Clwyd

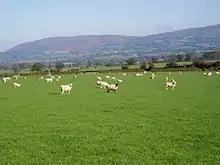
Sheep grazing with the Clwydian Range behind

Although the Industrial Revolution did not much affect the rural parts of the area, there was considerable industrial activity in the North Wales Coalfield, particularly around Wrexham. The Bersham Ironworks at Bersham, in the same area, was at the forefront of technological advances and was most famous for being the original working site of the industrialist John Wilkinson who invented new processes for boring cannons. The Williams-Wynn family of Wynnstay had become rich after the dissolution of the monasteries and owned vast estates in Clwyd with resources including lead, tin and copper as well as corn and timber.